Toru Owashi

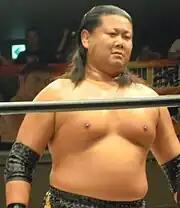
Owashi in September 2010

In 2007 he joined DDT Pro-Wrestling, where he won the KO-D Openweight Championship by beating Danshoku Dino. He defended the championship vs Poison Sawada Julie on June 25, 2006, and a second time vs Kudo on August 27, 2006, but Owashi lost the KO-D Openweight Championship to Harashima on December 29, 2006. Owashi would originally retire from professional wrestling in 2010, but came out of retirement in 2012 and returned to the promotion.